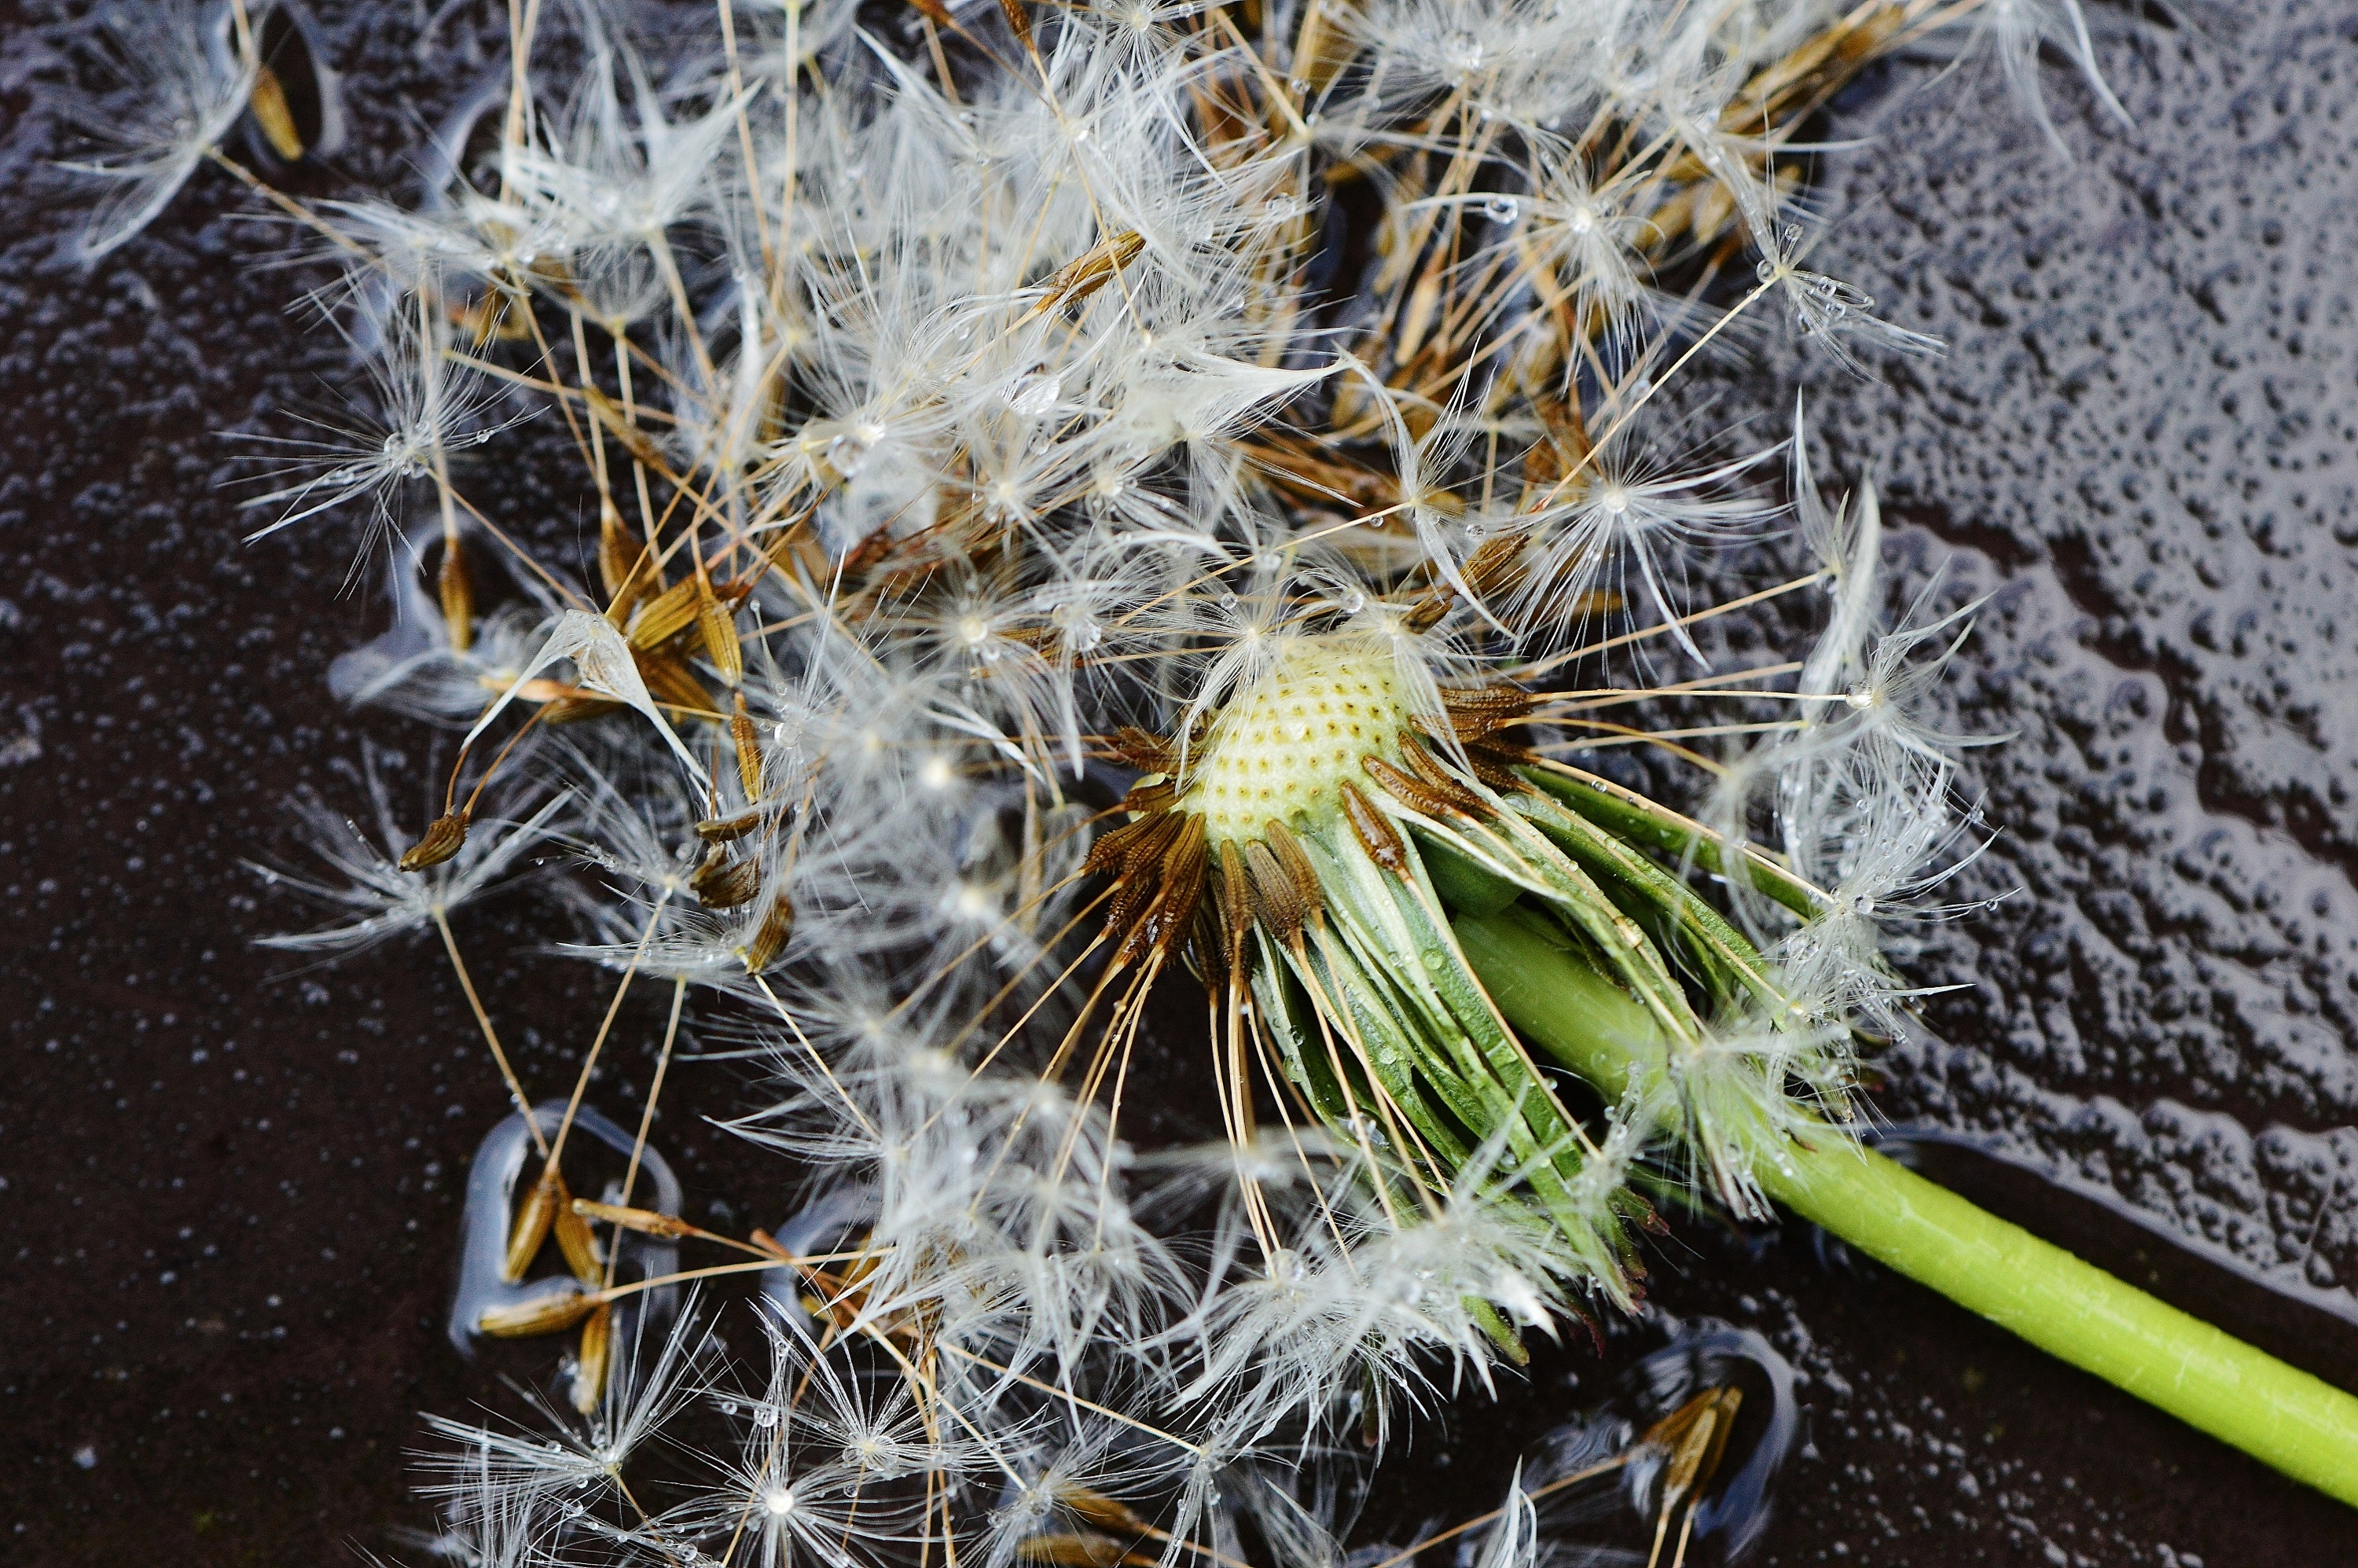
nature, branch, cactus, plant, dandelion, rain, leaf, flower, frost, wet, botany, close, flora, wild flower, drip, pointed flower, macro photography, flowering plant, land plant, thorns spines and prickles